Teddybear Airdrop Minsk 2012

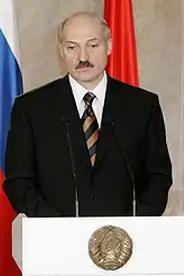
President of Belarus Alexander Lukashenko

President Lukashenko was reported to have been greatly angered by the teddy bear airdrop and by the failure of the Belarusian military to intercept it, which he viewed as a significant national security lapse. He indicated that those officials responsible for this lapse will be disciplined: "This plane was discovered in time, but why did the (air defense) authorities not intercept the flight? ... Come on lads. We are all grown up. The guilty ones have to answer for this."